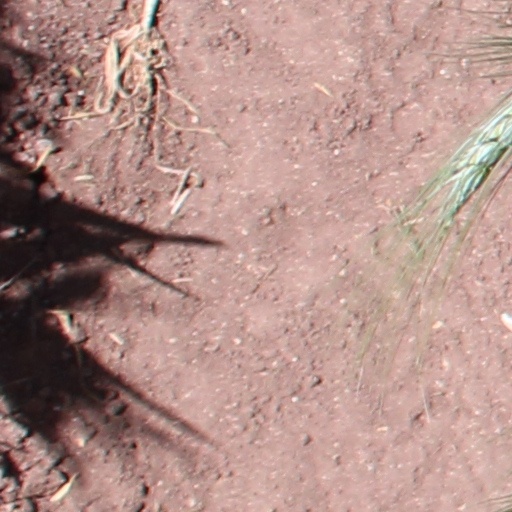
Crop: wheat